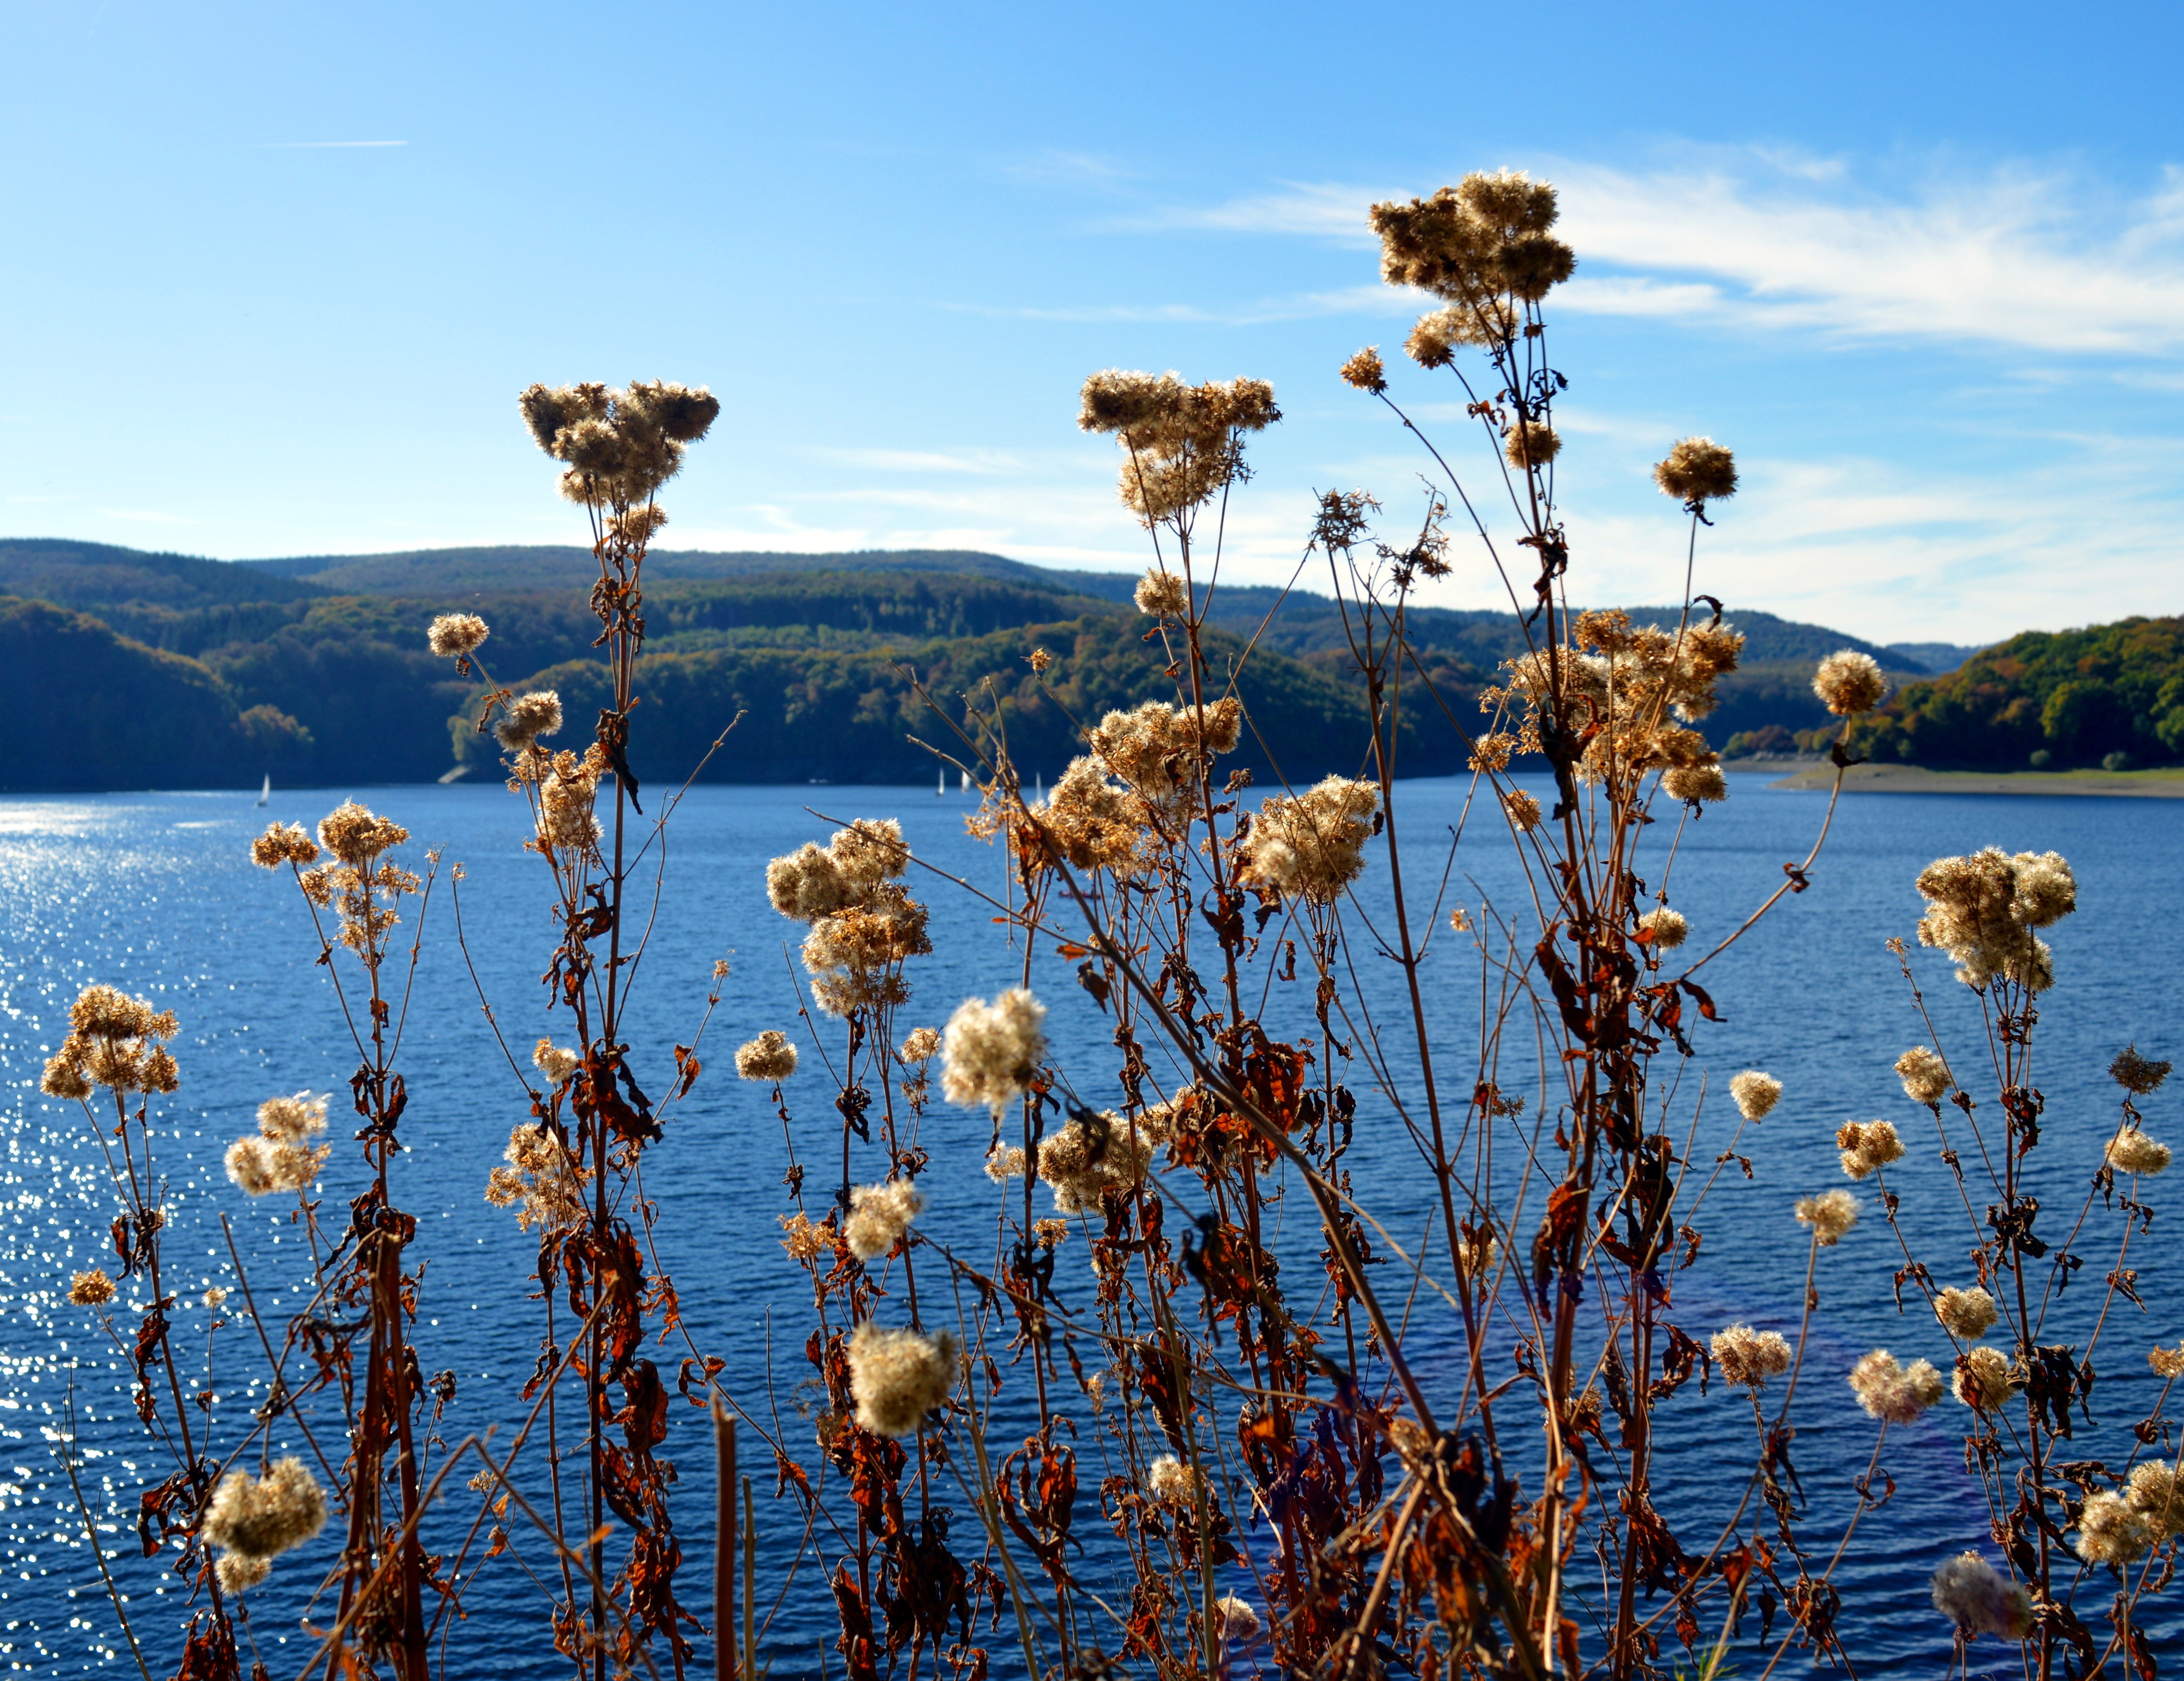
landscape, sea, tree, water, nature, wilderness, mountain, winter, plant, sky, dandelion, morning, flower, lake, reflection, autumn, brown, close, season, wildflower, weed, seeds, wetland, germany, habitat, faded, eifel, ecosystem, autumn colours, rurtalsperre, schwammenauel, natural environment